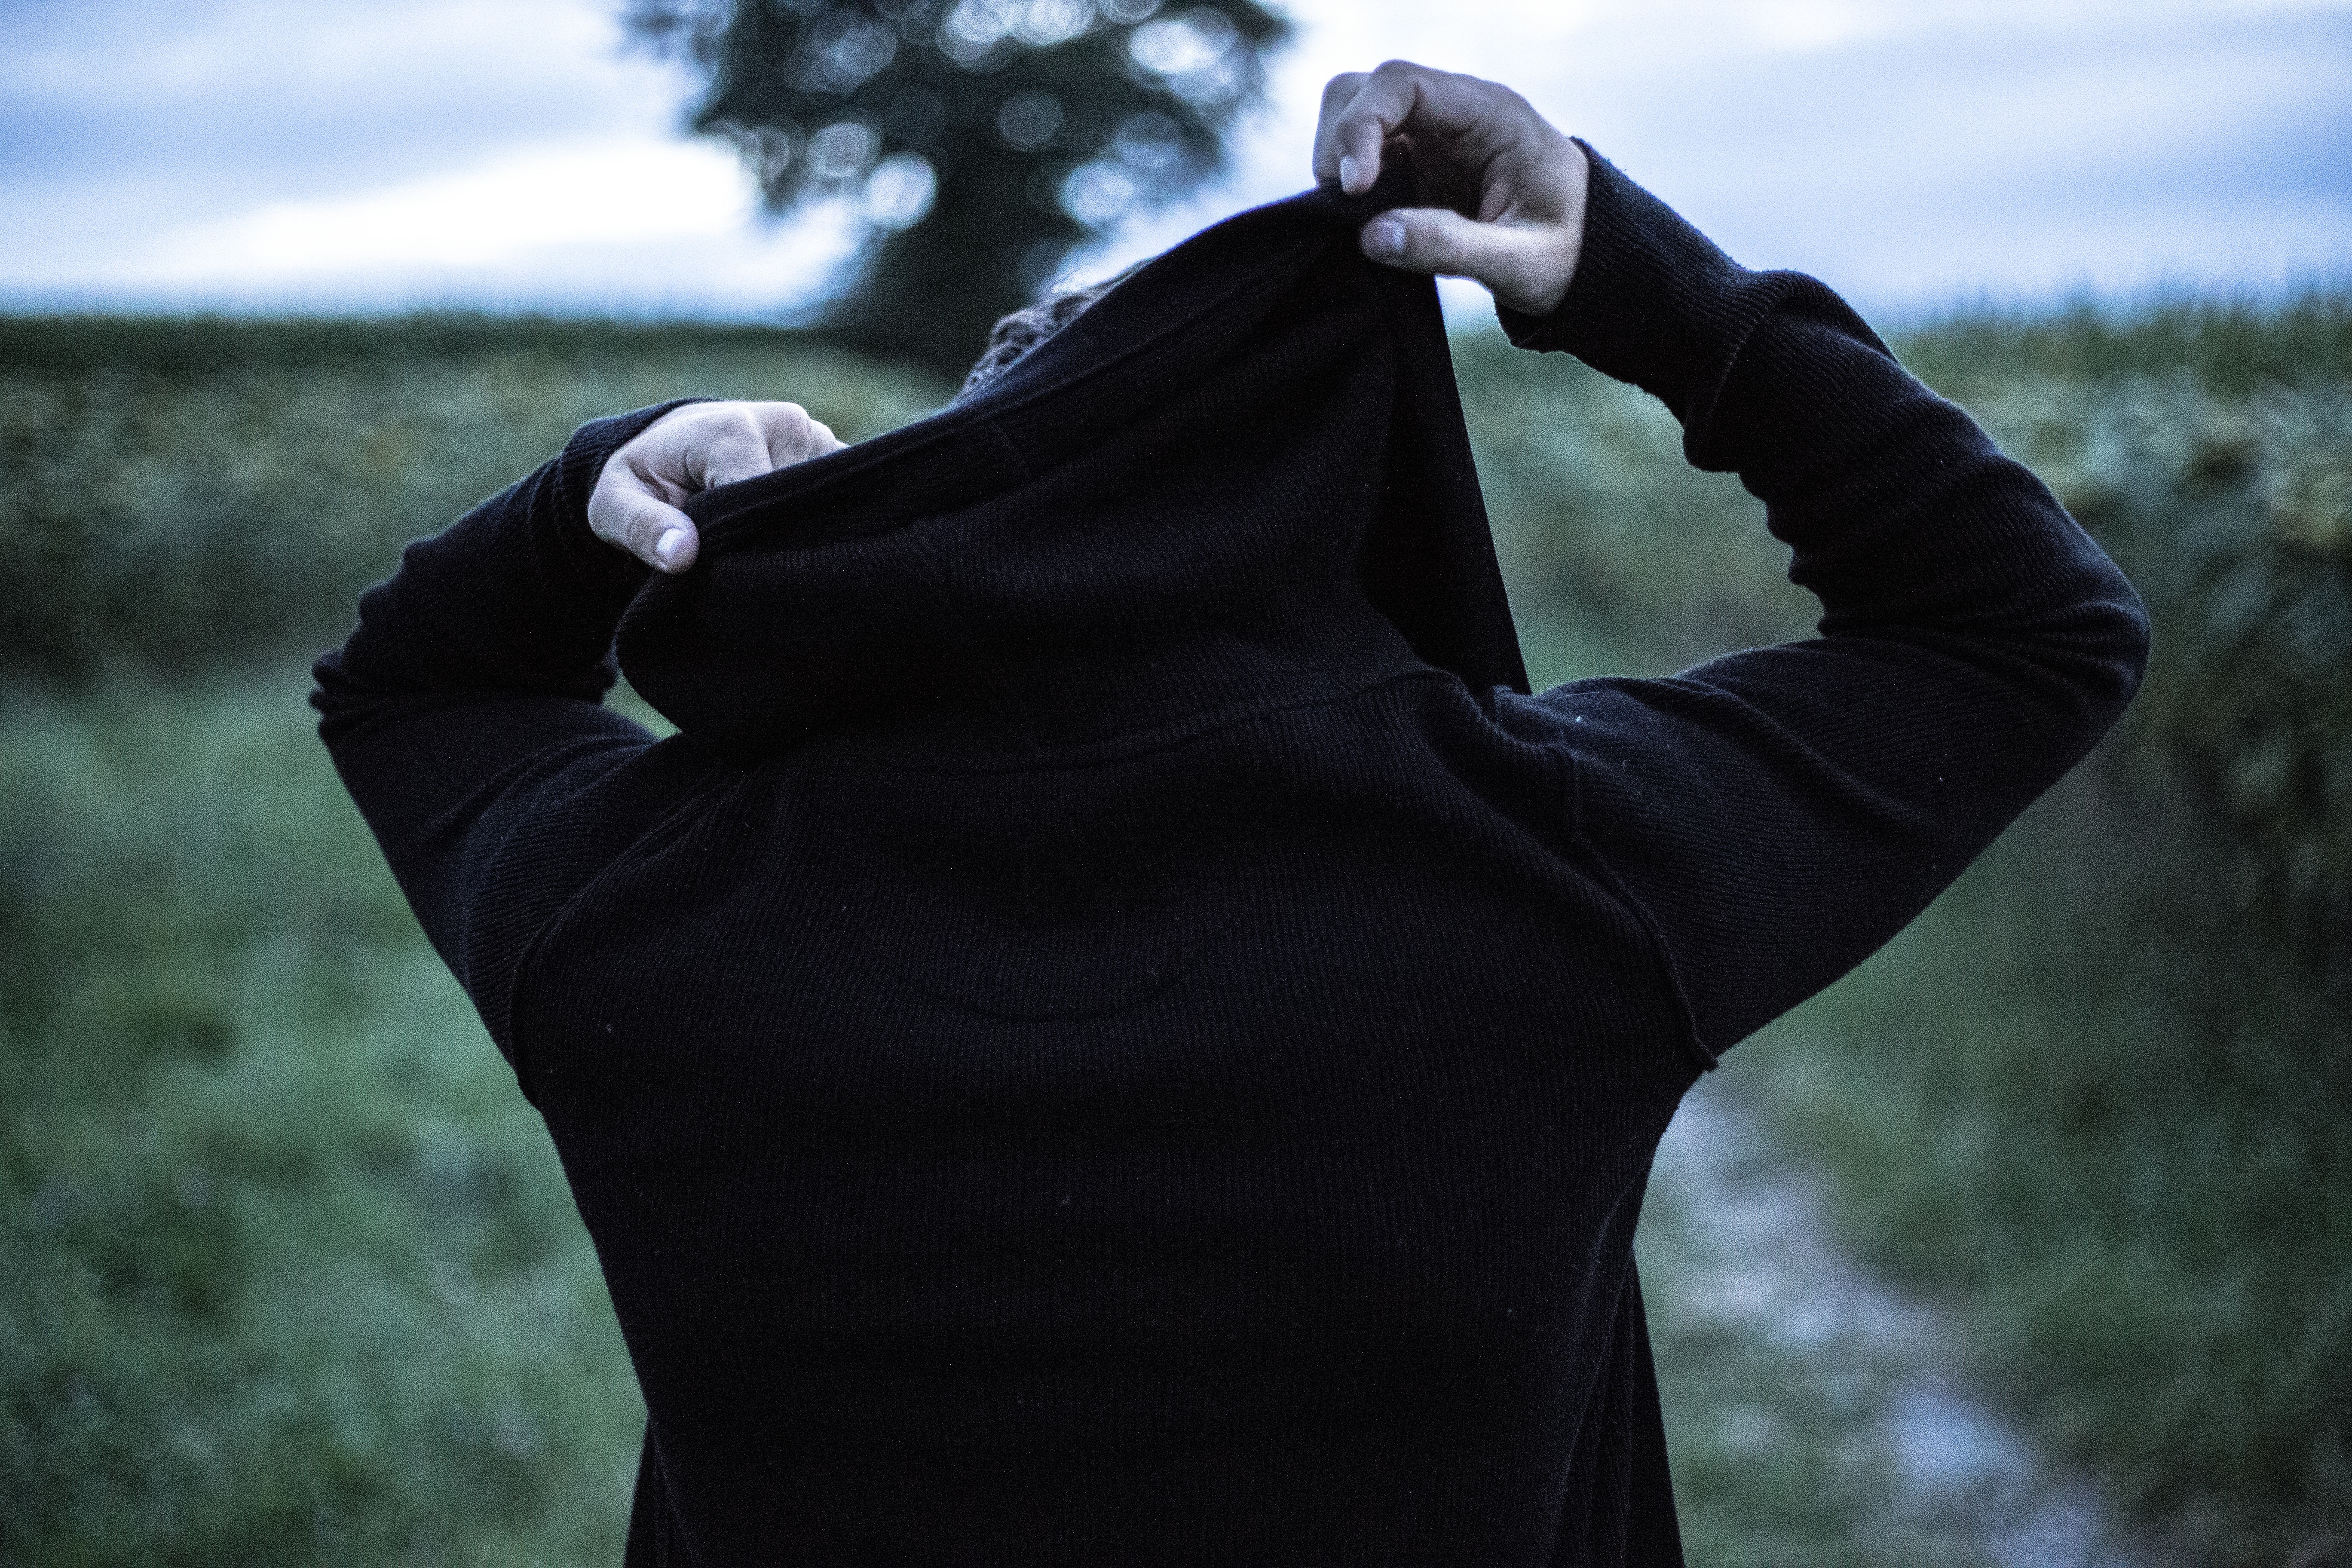
hand, photography, portrait, darkness, fashion, clothing, black, outerwear, dress, photograph, beauty, image